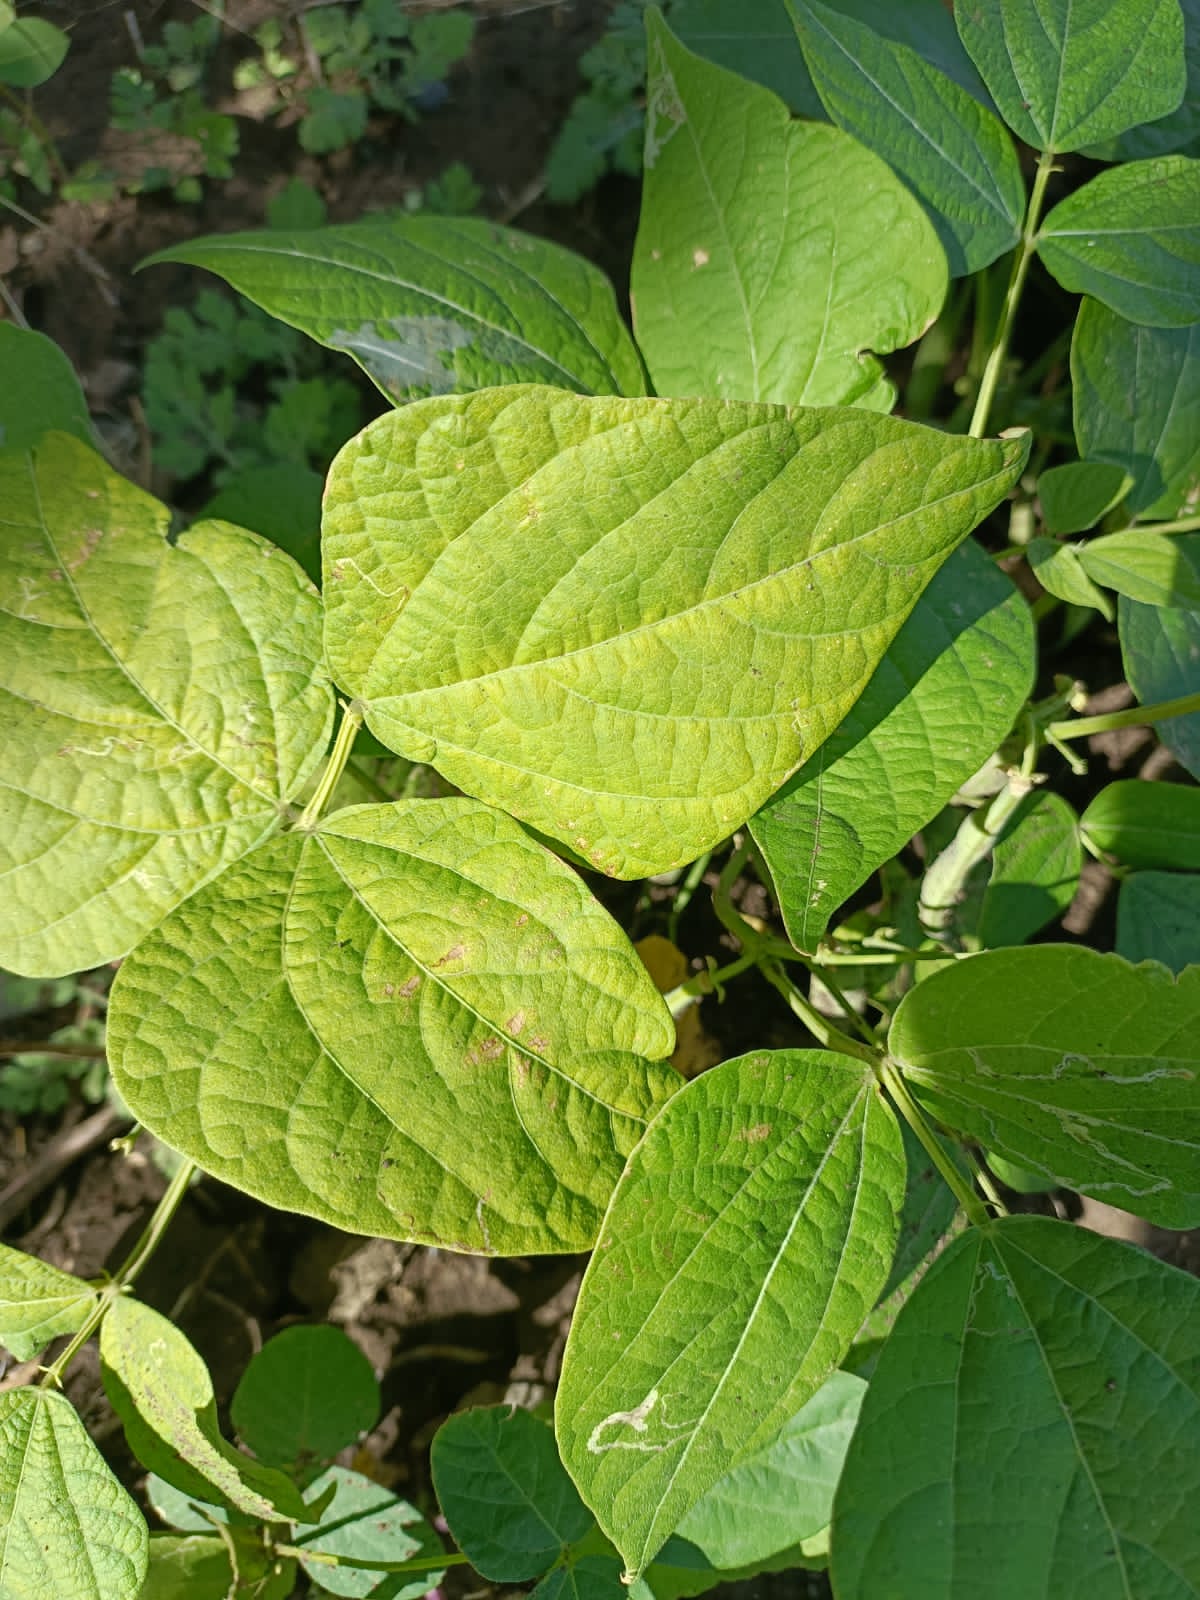
Label: Healthy